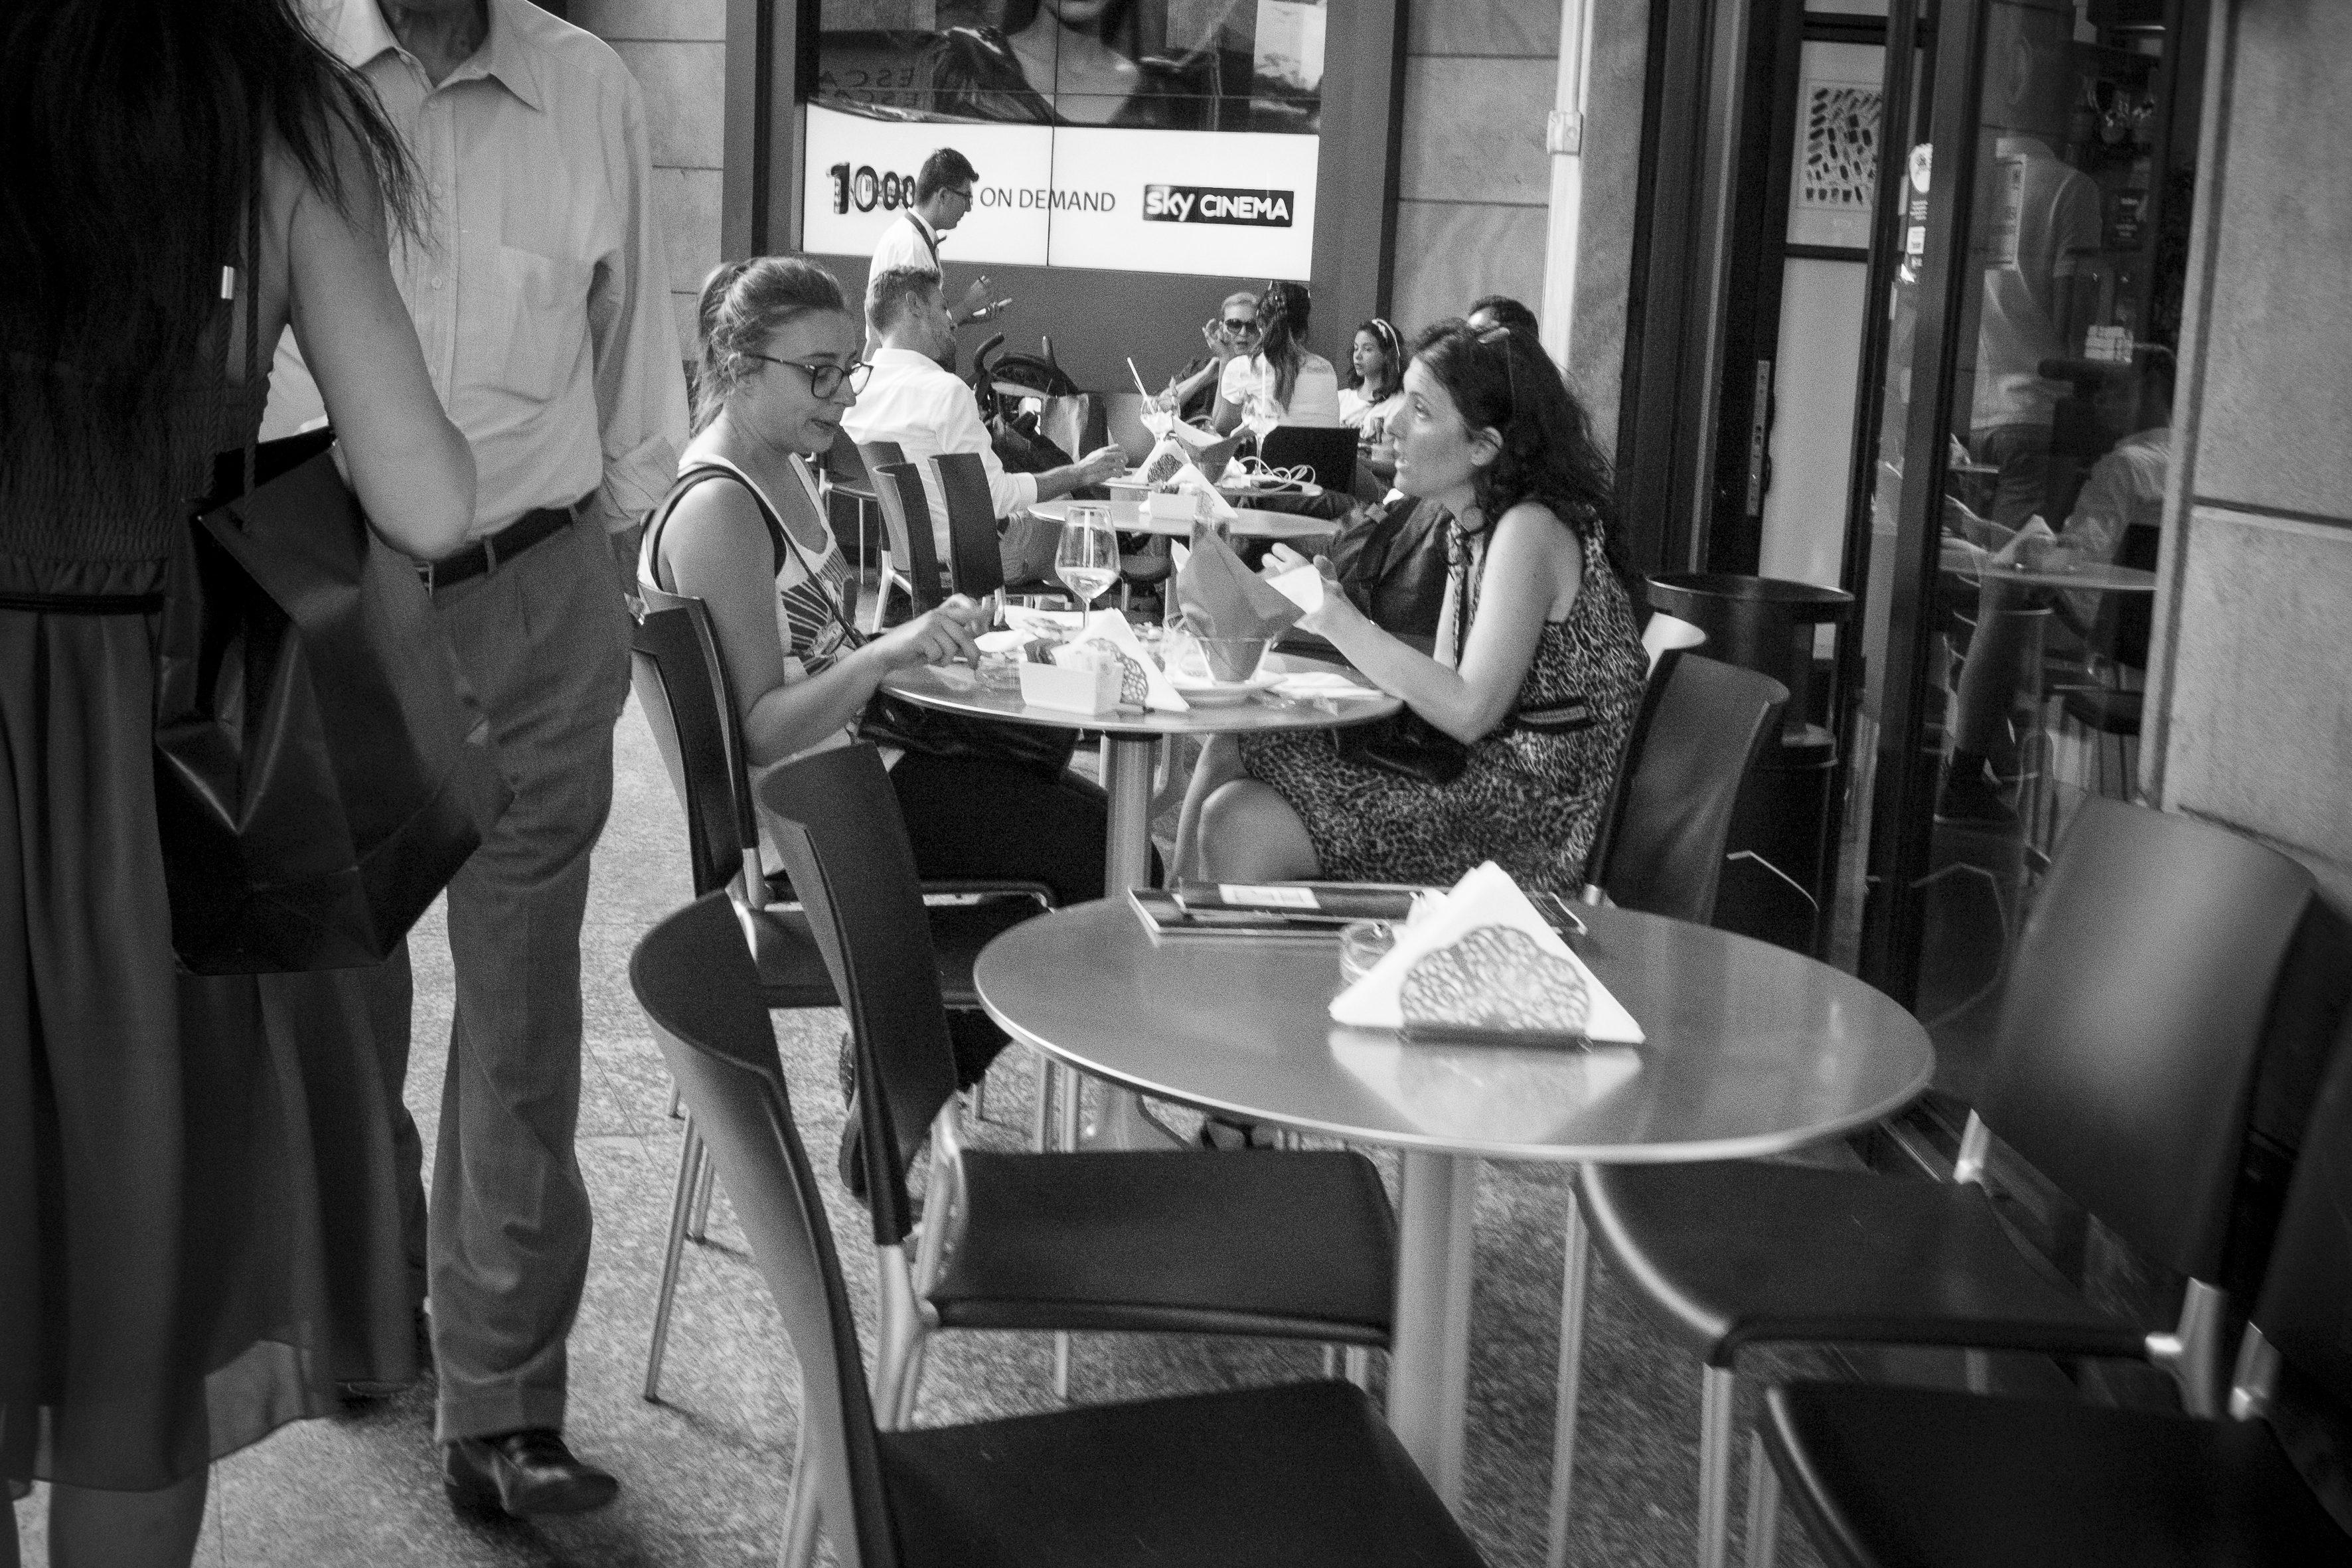
black and white, white, street, urban, travel, fujifilm, italy, black, monochrome, bw, blackandwhite, blackwhite, ngc, photograph, it, fuji, milan, fujixt1, fujix, noireblanc, milano, lombardia, italymilano, monochrome photography